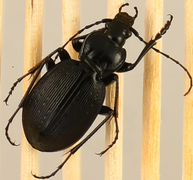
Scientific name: Carabus goryi
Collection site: Mountain Lake Biological Station NEON (MLBS), plot MLBS_002